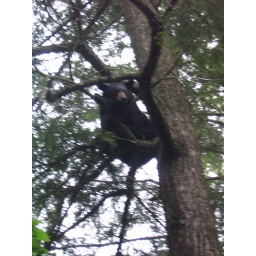
bear in tree